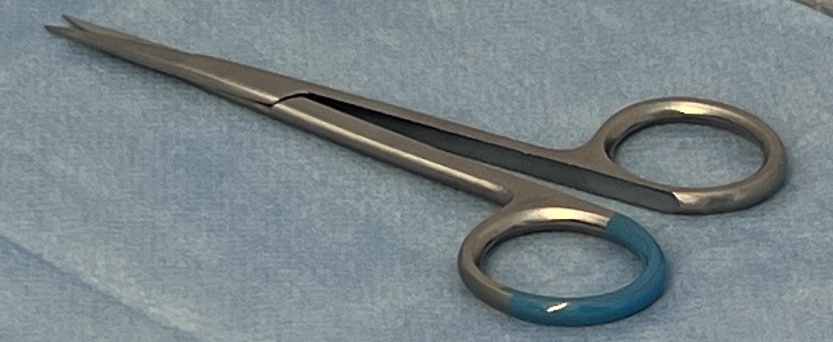
Hinged instrument state: open